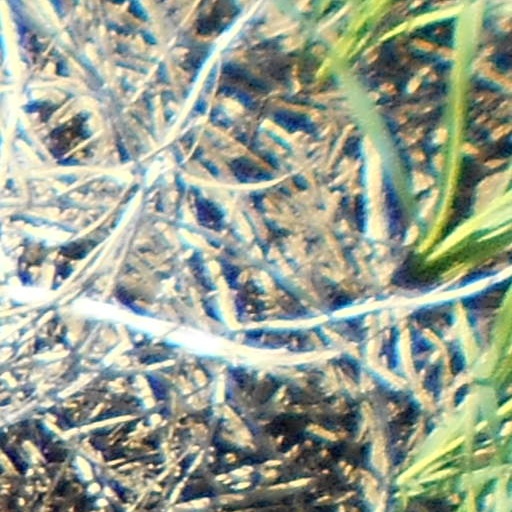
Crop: wheat